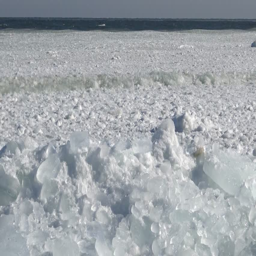
floating ice in the sea near the shore